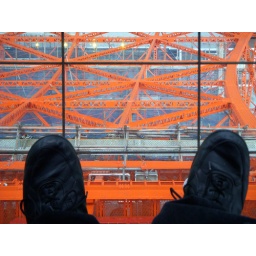
On one of the observation decks, there were windows in the floor so you could see down.